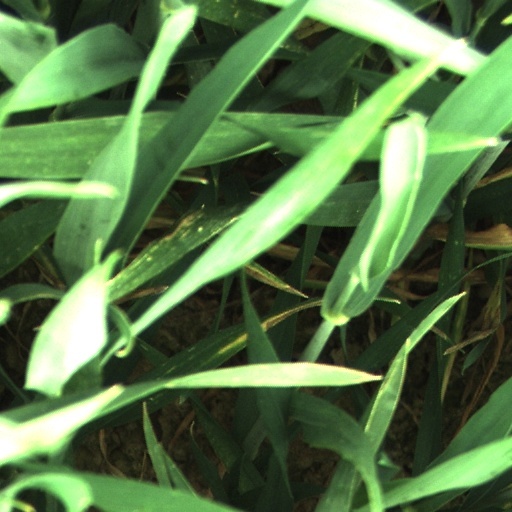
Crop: wheat